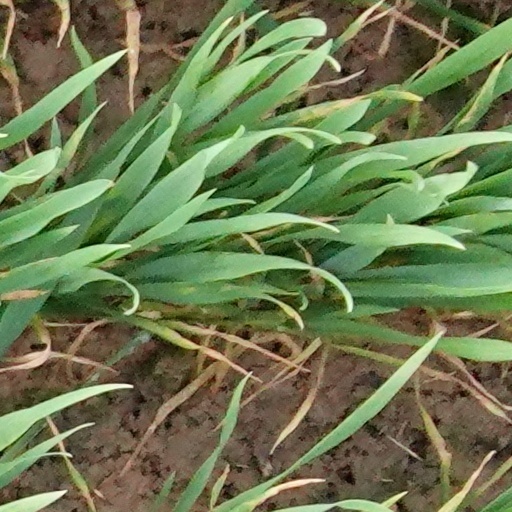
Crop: wheat